Giosuè Cattarossi

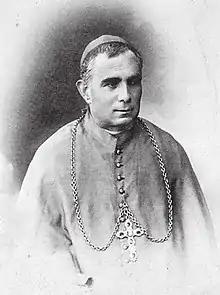
Bishop Cattarossi in 1911.

Giosuè Cattarossi (23 April 1863 – 3 March 1944) was a late 19th century/early-mid 20th century Italian cleric. Born 23 April 1863 at Cortale, he was ordained a priest in April 1888, aged 24. On 11 April 1911 at the age of 48, he was appointed as Bishop of Albenga and ordained on 30 May of that year.